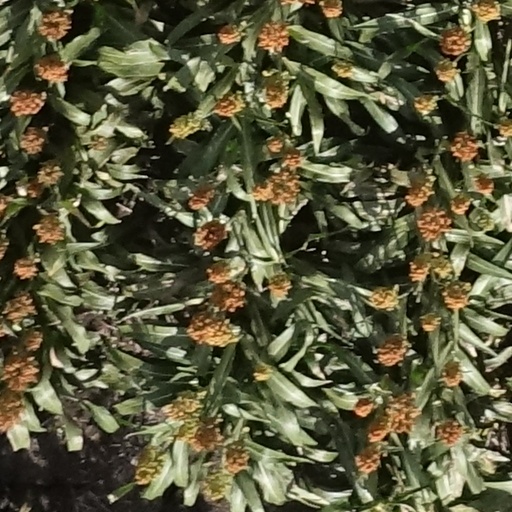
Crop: sorghum